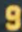
Number: 9